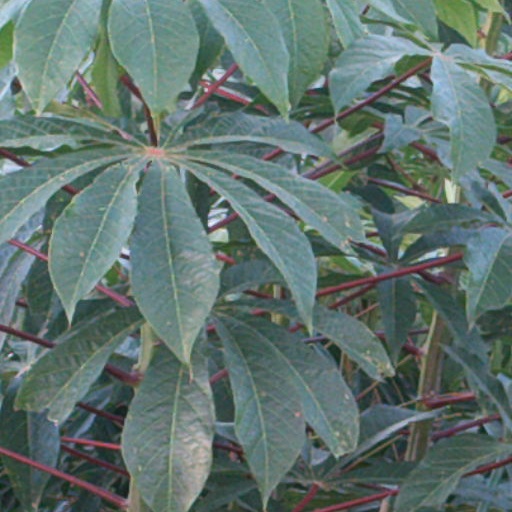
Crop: cassava